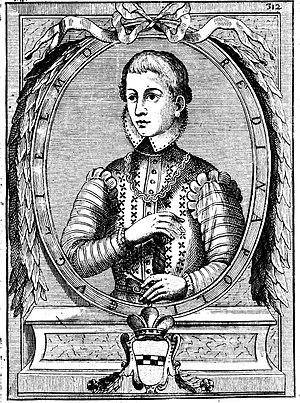
Le royaume de Sicile a dans le passé recouvert plusieurs zones géographiques différentes au fil du temps, et il ne s'est pas limité à la seule île de Sicile. Il a été l'objet de convoitises de la part des plus grandes familles européennes, qui se sont battues pour s'en assurer la possession. L'histoire du royaume a été particulièrement mouvementée, marquée par des assassinats, des guerres de succession, des séparations. Les rois de Sicile n'ont donc pas tous régné sur un territoire identique. On a même pu parler, lors des périodes au cours desquelles les royaumes de Sicile et de Naples ont été réunis, de « Royaume des Deux-Siciles ». Établir la liste des rois de Sicile et/ou de Naples suppose donc de rattacher les noms des rois à la bonne entité politique.